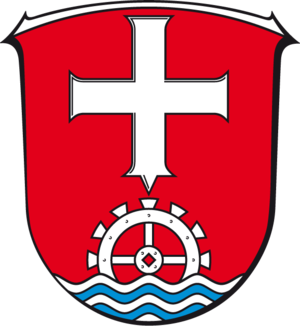
Gorxheimertal est une commune de Hesse, située dans l'arrondissement de la Bergstraße, dans le district de Darmstadt.